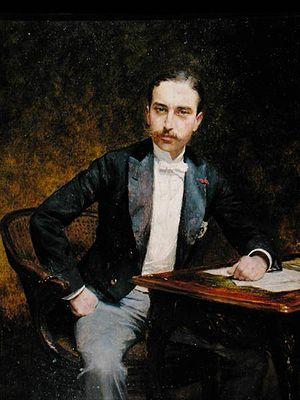
Charles Haas (1832-1902)
Charles Nathan Haas, né vers 1833 et mort à Paris 17ᵉ le 15 juillet 1902, est un homme du monde, célèbre pour avoir été l'un des modèles du Charles Swann de Marcel Proust dans À la recherche du temps perdu.